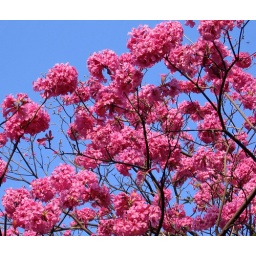
This flowering tree with pink flowers makes a splendid contrast against the blue sky. Blue &amp;amp; pink complement each other.